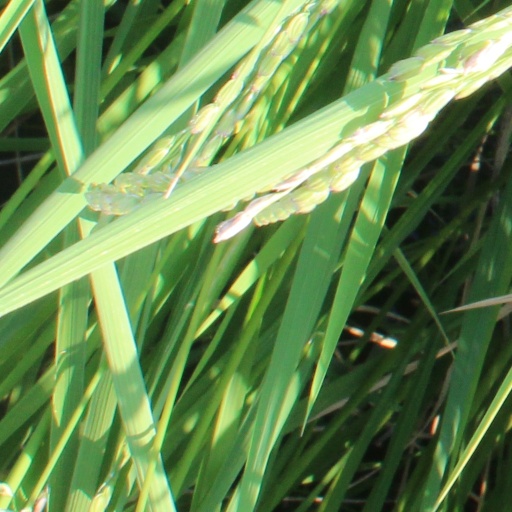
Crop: rice